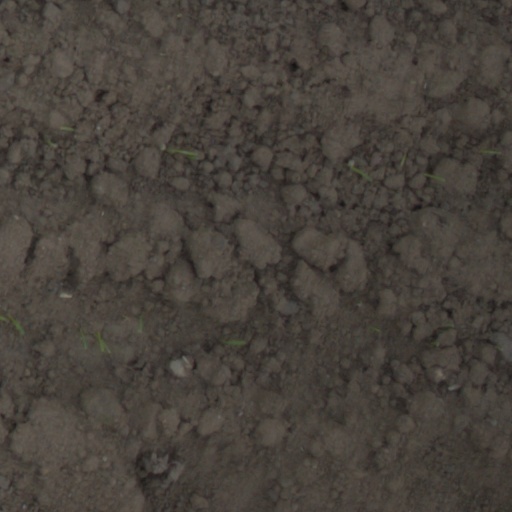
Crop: wheat